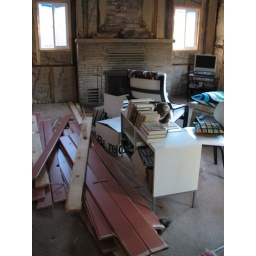
There were &lt;i&gt;four&lt;/i&gt; walls under the paneling on the rear livingroom wall. Four! New DIY-installed windows (and insulation) all around.